Robert W. Allard

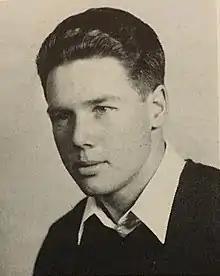
Allard Staff U.C. Davis Staff Editor 1939

Allard entered U.C. Davis as an undergraduate in 1937, and attended the University of Wisconsin–Madison for graduate training. His PhD work was interrupted by World War II, where he engaged in biowarfare research. After the War he returned to U.W. Madison to defend his Ph.D. thesis on wheat cytogenetics.